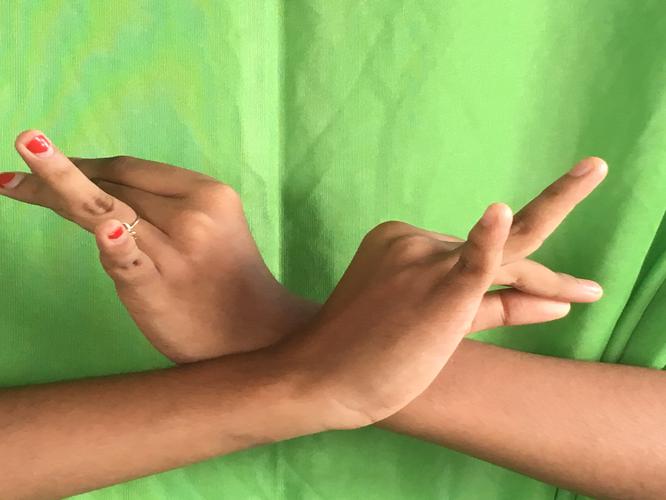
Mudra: Katakavardhana
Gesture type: double_hand